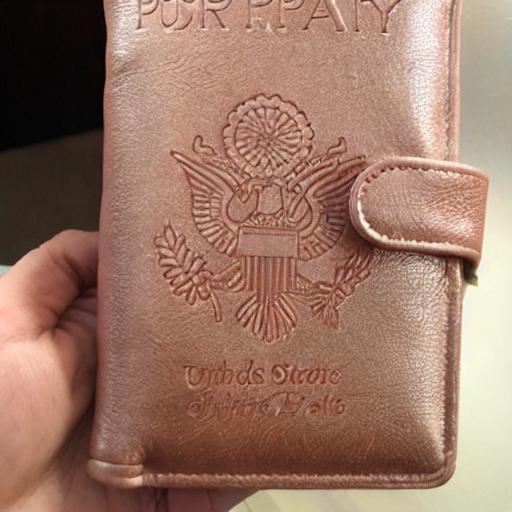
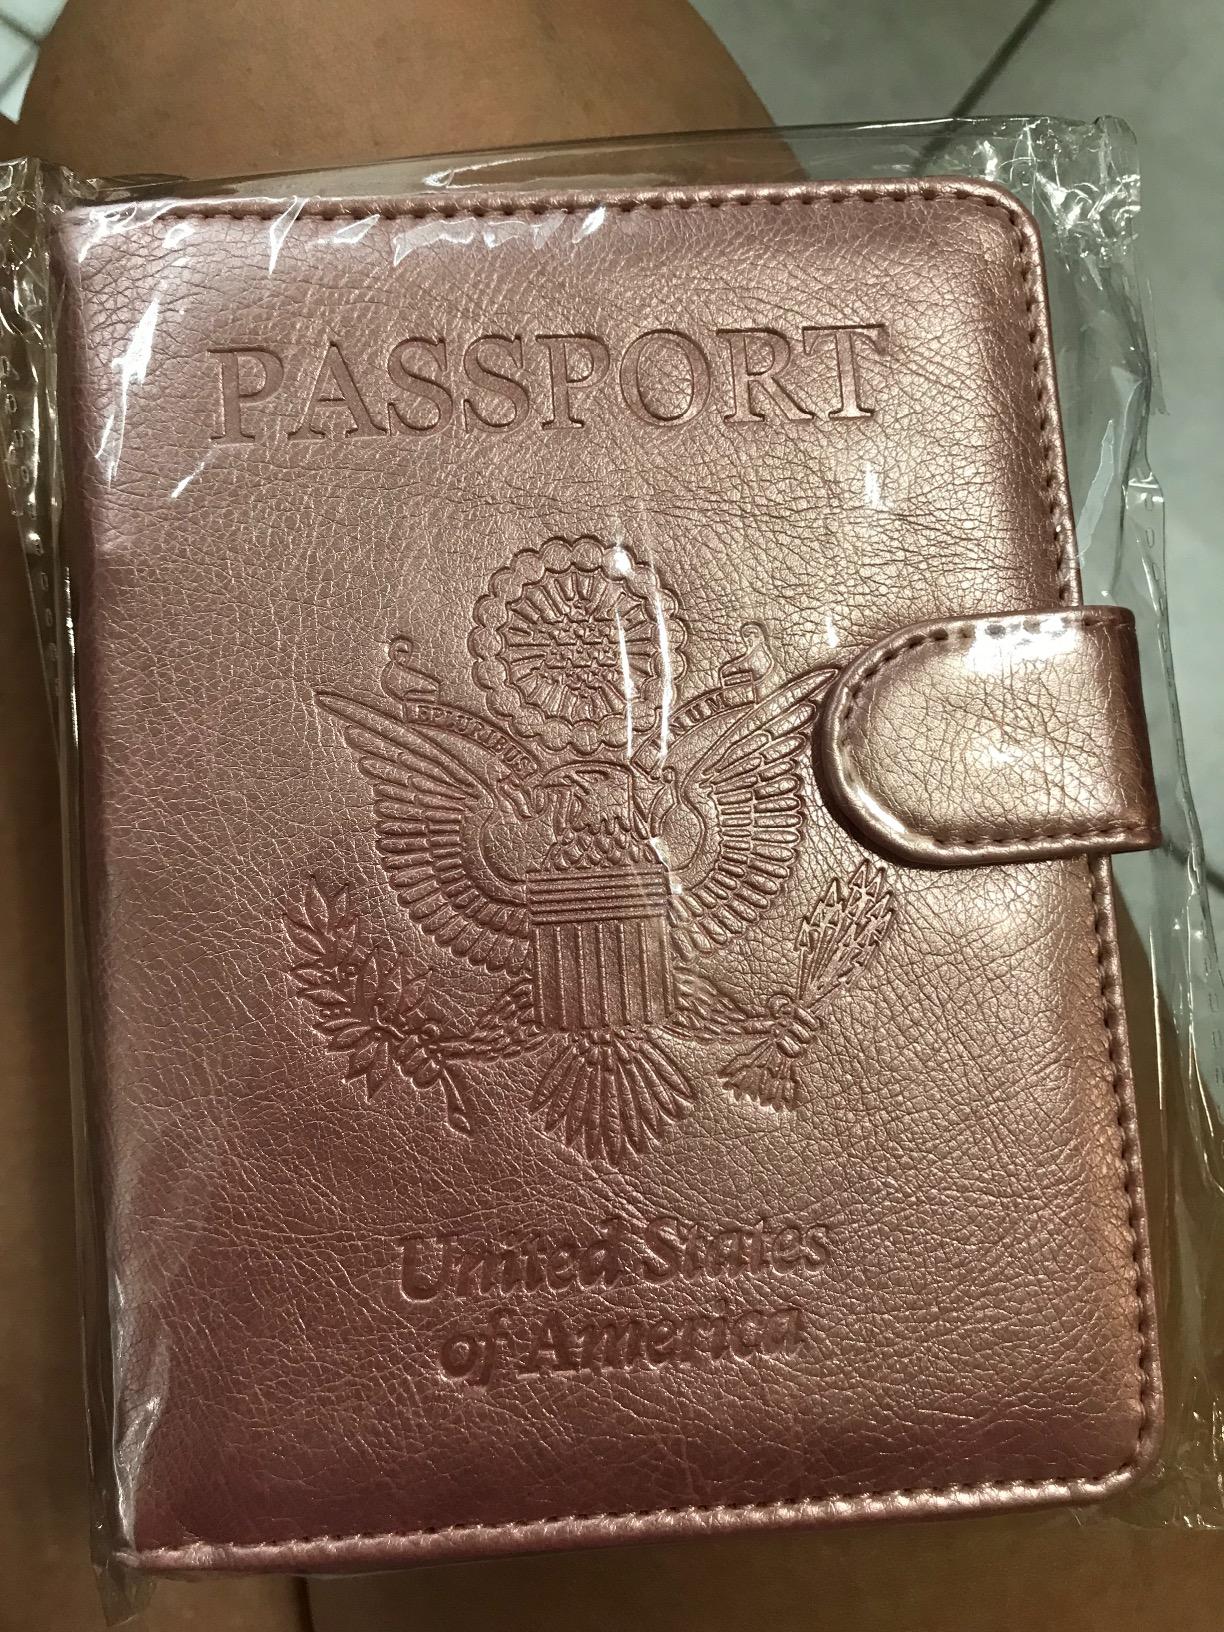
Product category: accessories_wallet
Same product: no